Down the Wyoming Trail

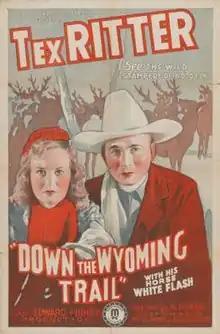

Down the Wyoming Trail is a 1939 American Western film directed by Albert Herman (as Al Herman) and starring Tex Ritter.